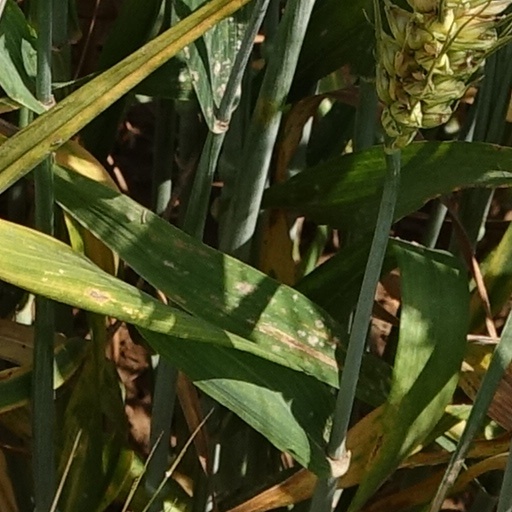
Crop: wheat